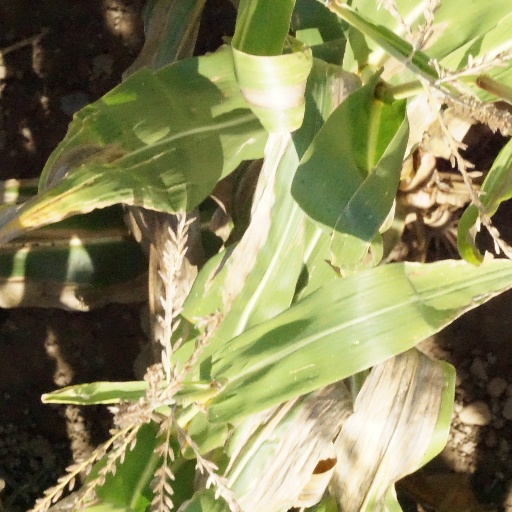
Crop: maize; corn